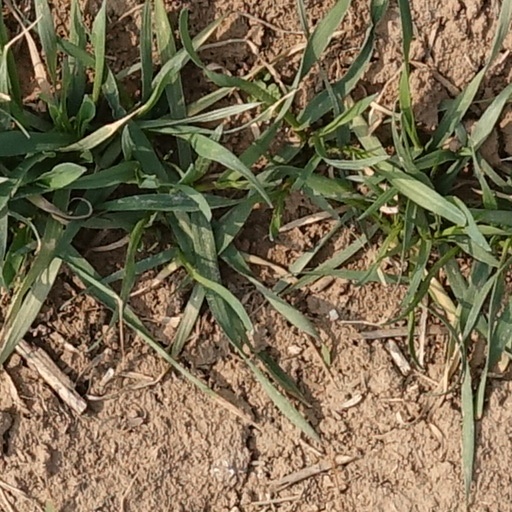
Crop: wheat